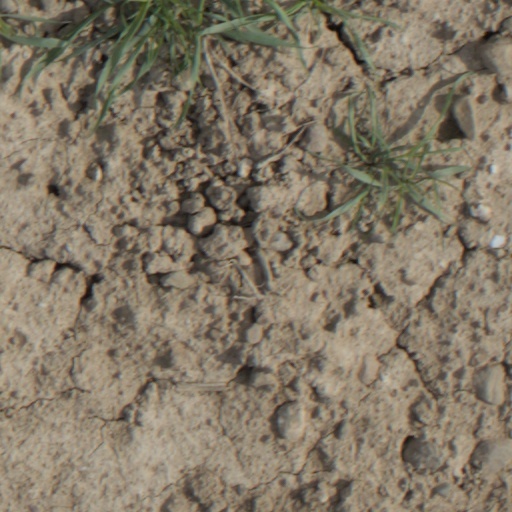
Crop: wheat